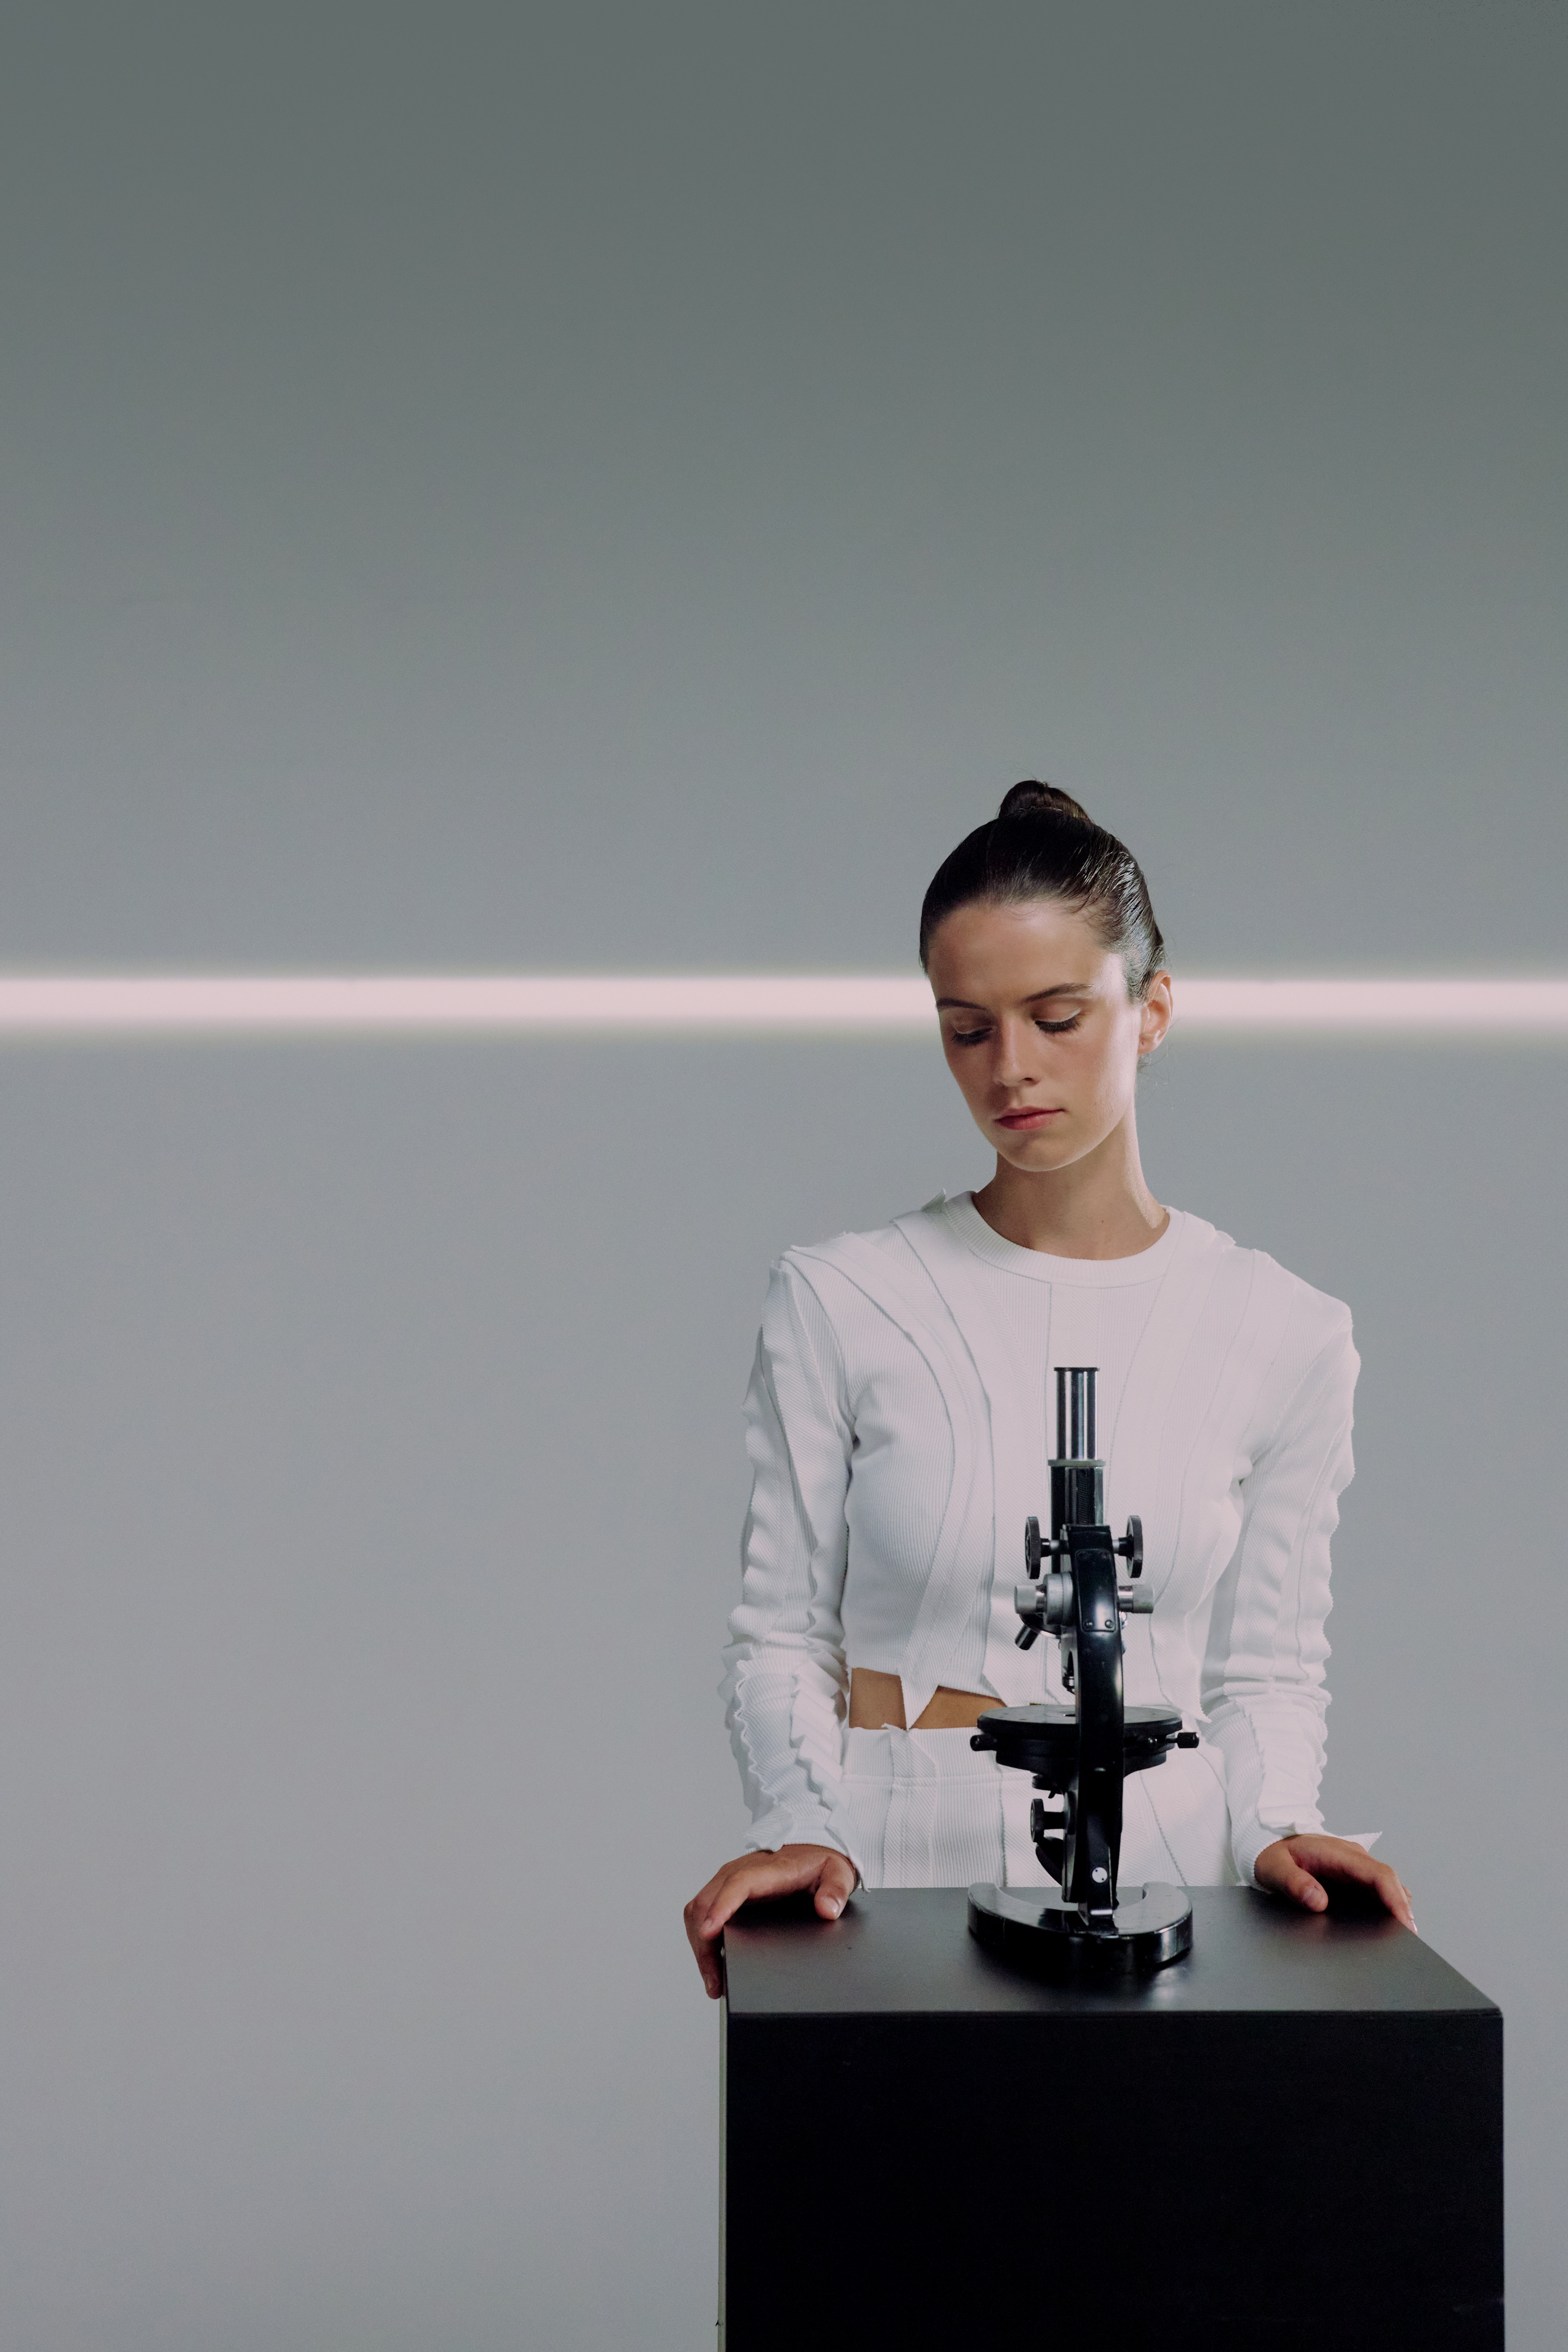
beauty